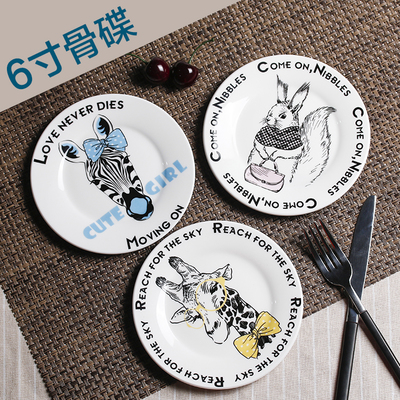
Label: trash